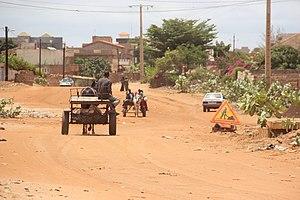
Charrette à Saly-Portudal, Sénégal. This is an image with the theme ""Africa on the Move or Transport"" from: Senegal"